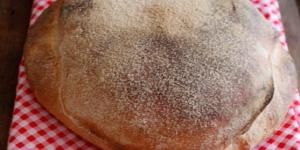
pan de auvergne